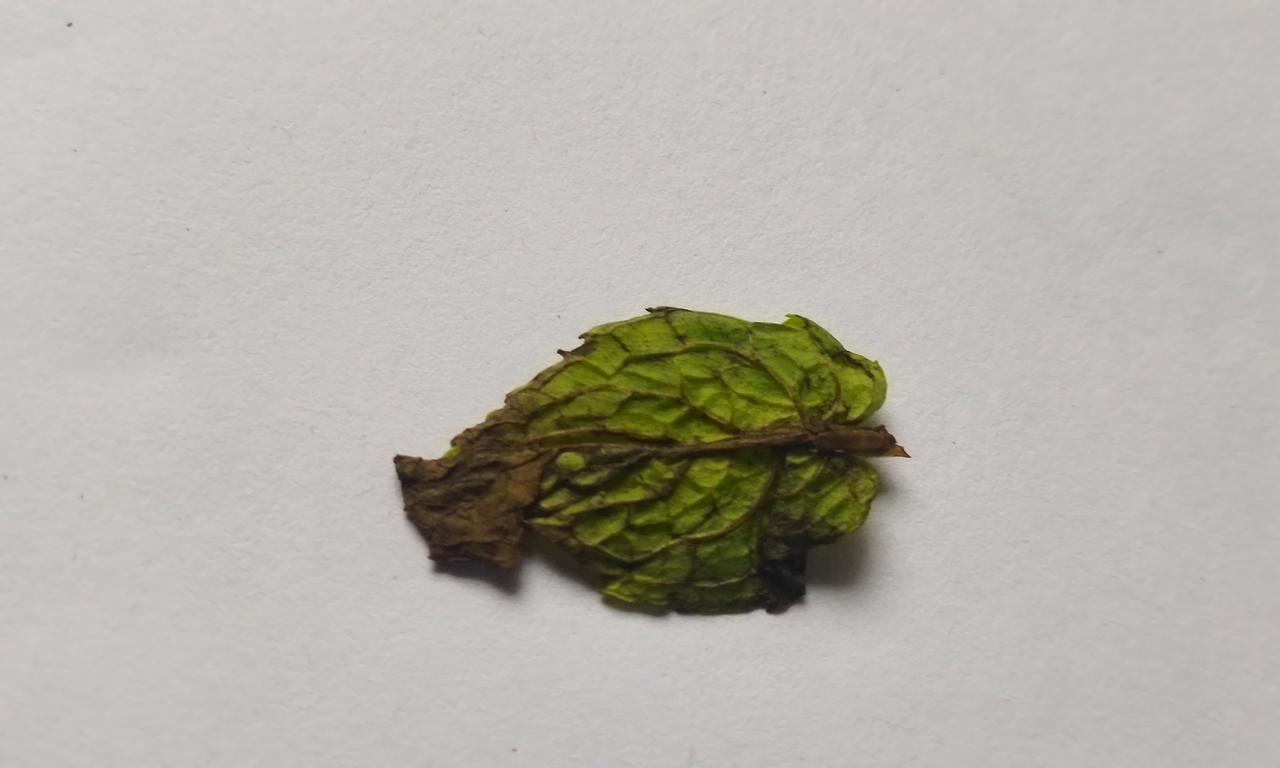
Label: Spoiled